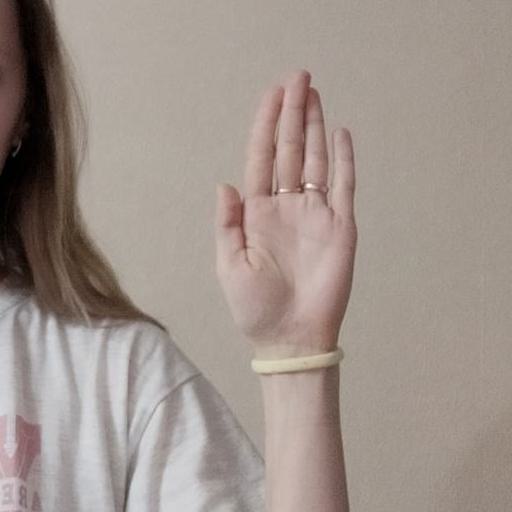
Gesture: stop